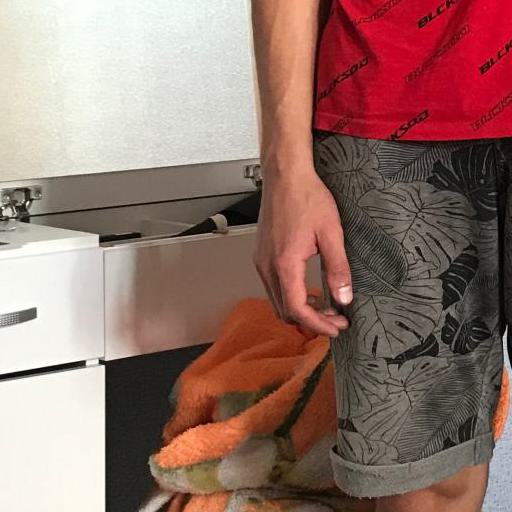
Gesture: no_gesture